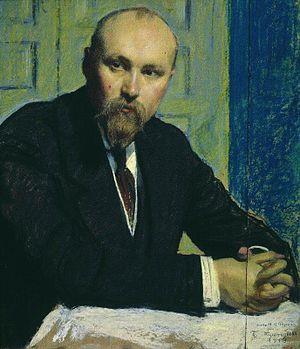
Le portrait du groupe des artistes de l'association Mir iskousstva est un tableau du peintre russe Boris Koustodiev qu'il a commencé en 1920, mais qu'il a laissé inachevé. De nombreuses études individuelles pour le tableau ont été conservées.
Mir iskousstva est une association d'artistes russes fondée en 1898 dans l'idée de prôner un renouveau pictural de l'art russe en synthétisant plusieurs formes artistiques dont le théâtre, la décoration et l'art du livre. Les membres du groupe sont appelés miriskousniki.